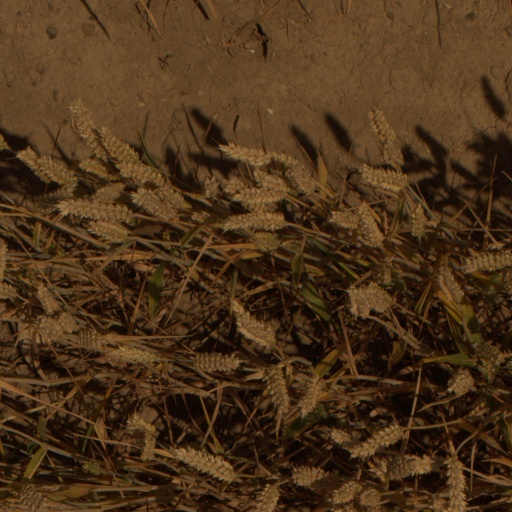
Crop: wheat